Maghrebi script

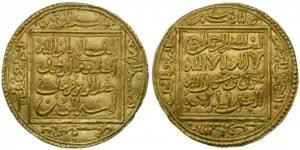
Almohad dirham minted in curvilinear Maghrebi thuluth script under Abu Yaqub Yusuf.

Under the Almoravid dynasty, the Andalusi script spread throughout the Maghreb, reaching Qairawan; the Jerīd region, however, kept the African script. A version of Kufic with florid features developed at this time. The University of al-Qarawiyyin, the Almoravid Qubba, and the Almoravid Minbar bear examples of Almoravid Kufic.